Norman Zammitt

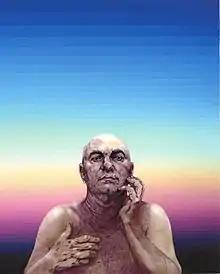
"Self Portrait with Blue Burning", 2006

Zammitt referred to "Elysium" as a walk-in painting, a separate reality or virtual spirituality. It was to be a site specific installation consisting of a room with four large walls seamlessly painted in ultra-violet light sensitive pigments and shown in ultra-violet light; an entirely black-lit, luminous, enclosed environment. The Elysium was partially realized with one 13’ by 35’ wall painted in Zammitt's studio model. Proposals for space and sponsorship to create a full scale Elysium were submitted to three institutions without success.